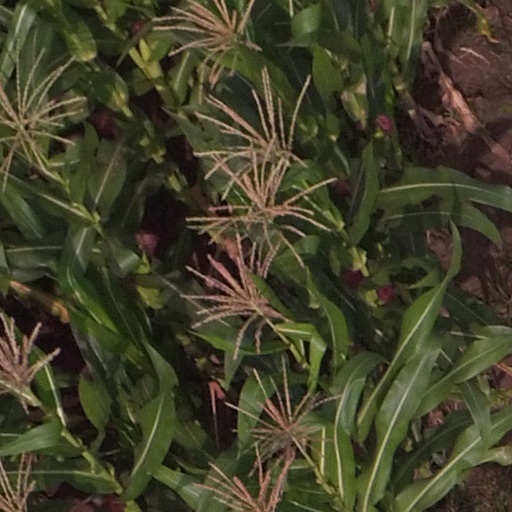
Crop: maize; corn